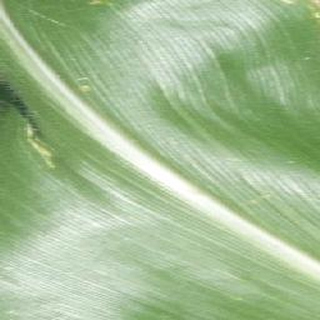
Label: healthy_corn